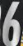
Number: 6